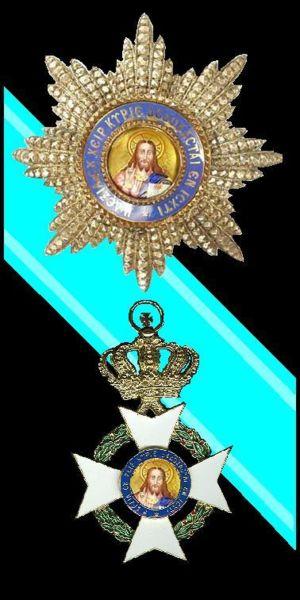
L’ordre du Rédempteur ou ordre du Sauveur est un ordre honorifique grec créé en 1833. Il récompense les personnalités qui ont accompli des actes remarquables pour la Grèce ou se sont distinguées en dehors du pays.